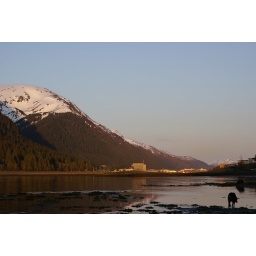
View of downtown Juneau and a my dog from the beach below house.